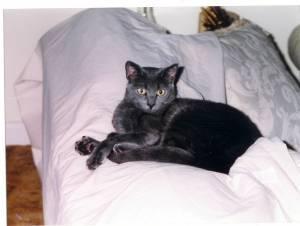
Russian Blue